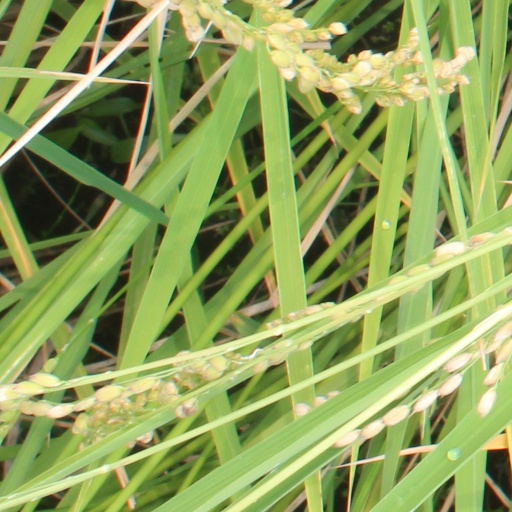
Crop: rice